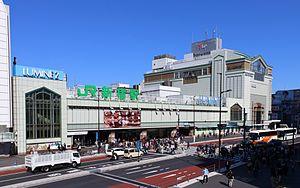
La gare de Shinjuku est une gare ferroviaire majeure de la ville de Tokyo au Japon, située à cheval sur les arrondissements de Shinjuku et Shibuya. La gare est desservie par les lignes des compagnies JR East, Keiō, Odakyū, Toei et Tokyo Metro.